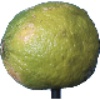
Label: limes